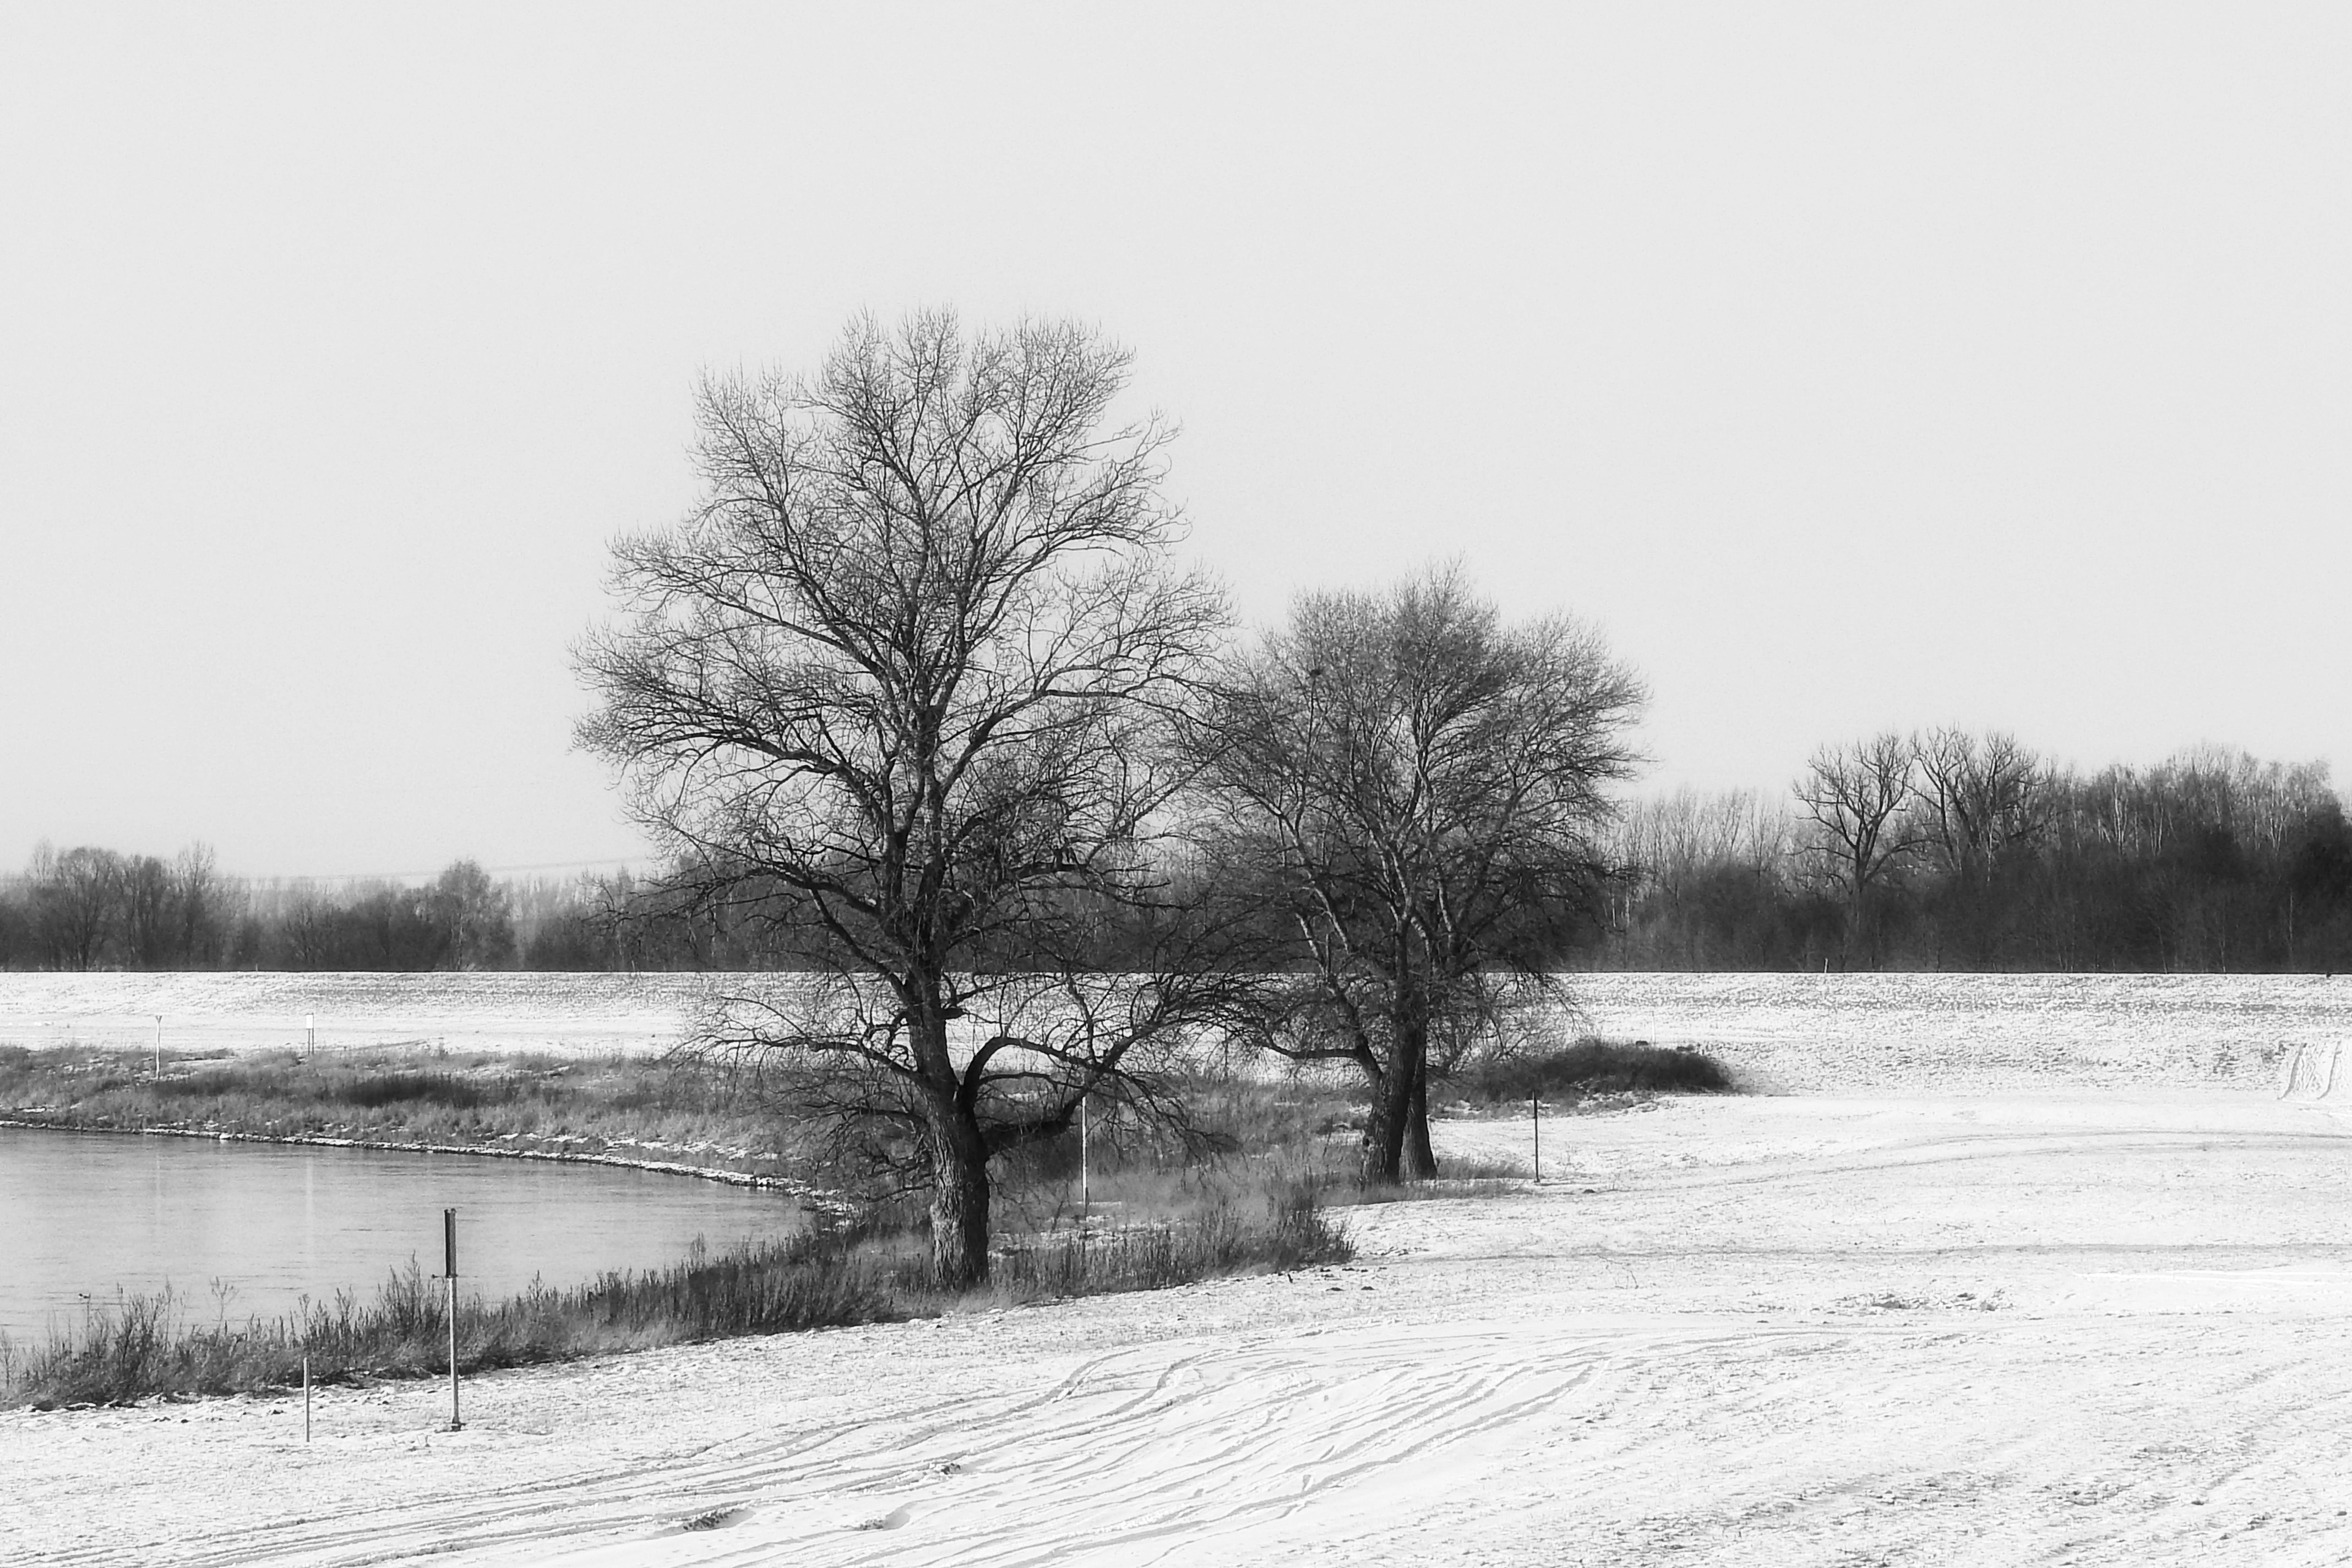
landscape, tree, water, branch, snow, cold, winter, black and white, plant, sky, morning, frost, ice, monochrome, trees, floodplain, freezing, monochrome photography, woody plant